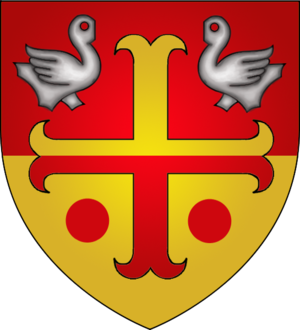
Heinerscheid
Heinerscheids våben
Heinerscheid er en kommune og et byområde i Luxembourg. Kommunen, som har et areal på 33,99 km², ligger i kantonen Clervaux i distriktet Diekirch. I 2005 havde kommunen 1.056 indbyggere.